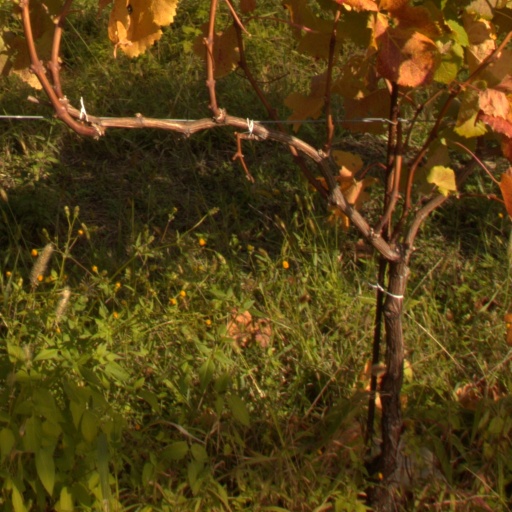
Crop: grape